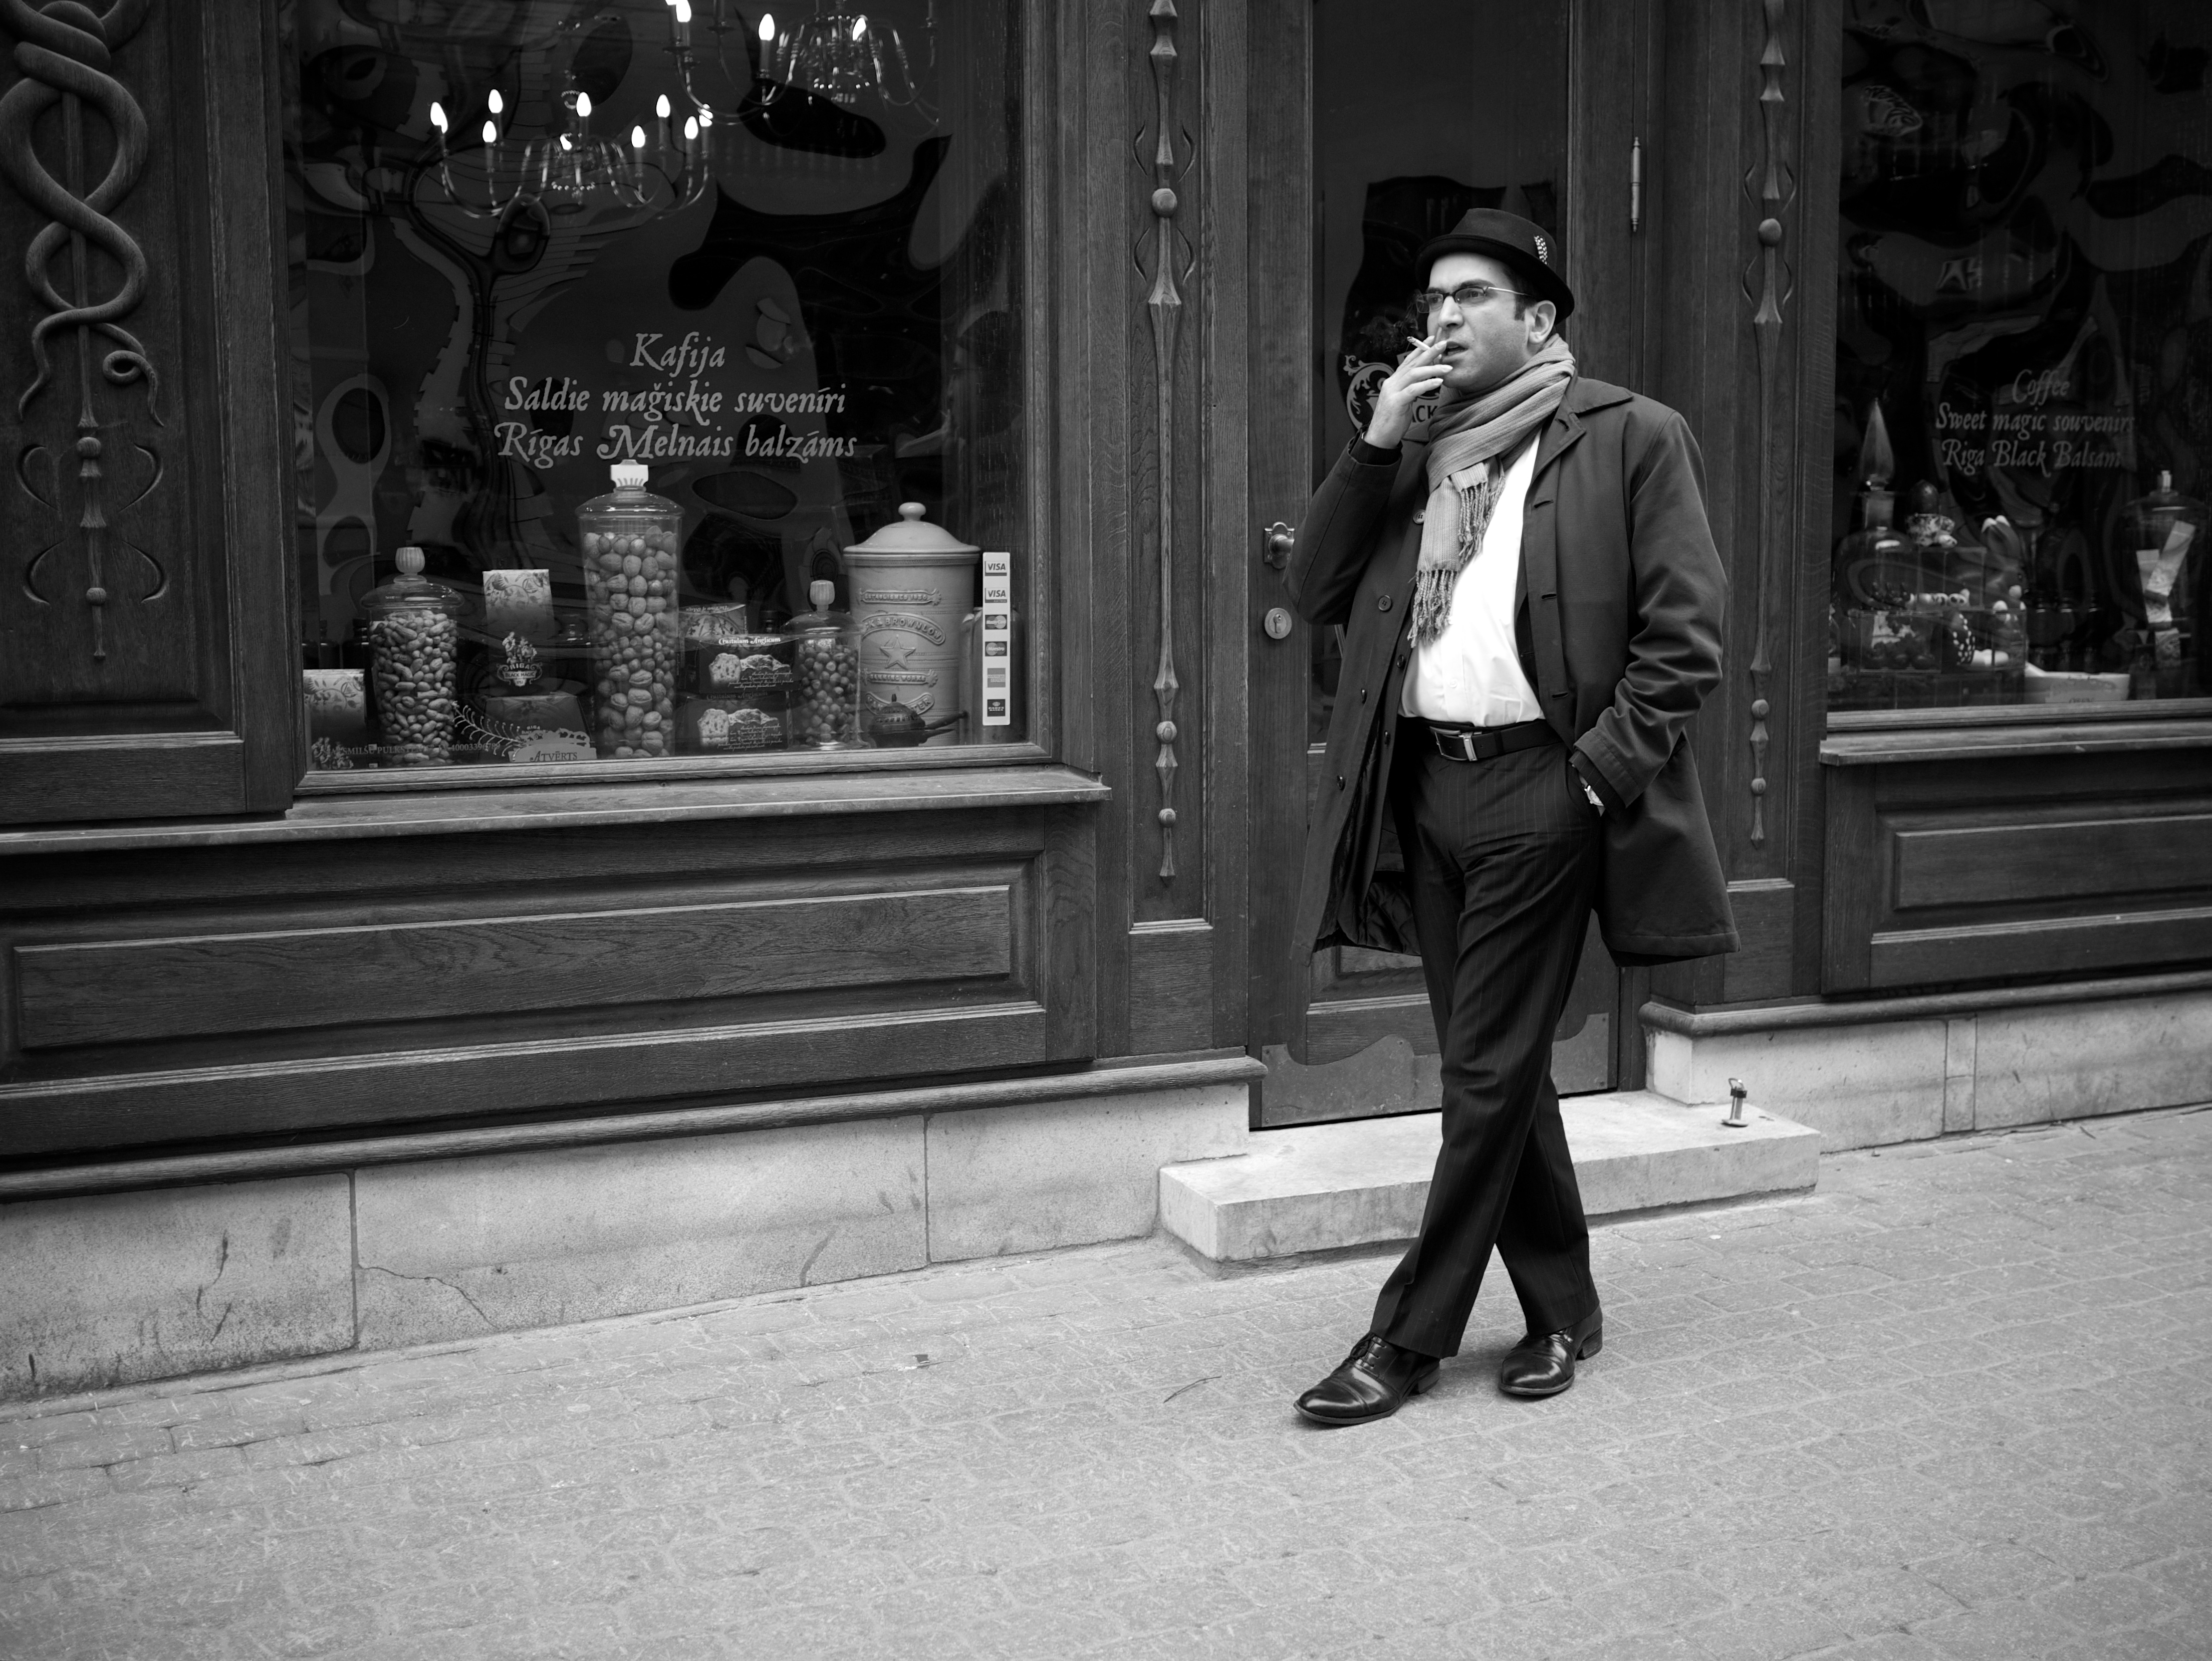
black and white, road, white, street, photography, ebook, sitting, training, darkness, fashion, black, monochrome, streetphotography, flickr, thomas, video, infrastructure, olympus, photograph, omd, fuji, leica, monochrom, leuthard, hcb, thomasleuthard, monochrome photography, film noir, human positions